Christ in Glory with Saint Peter and Saint Paul

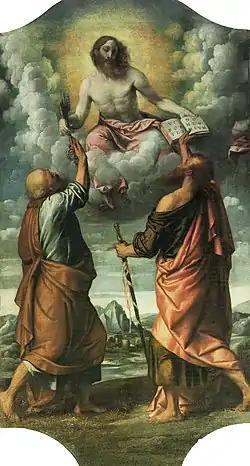
"Christ in Glory with Saint Peter and Saint Paul" (c. 1540) by Moretto da Brescia

Christ in Glory with Saint Peter and Saint Paul is an oil on canvas painting by Moretto da Brescia, executed "c." 1540, displayed on the altar dedicated to St Peter in the abbey church of San Nicola in Rodengo-Saiano, where it has been since its production. It shows Christ handing the keys of the kingdom to Saint Peter and the book of doctrine to Paul of Tarsus. It was probably commissioned by one or more of the Olivetan monks of the church, probably by Tommaso da Gussago, as referred to by Luigi Fé d'Ostiani in 1886 on the basis of an unidentified document.